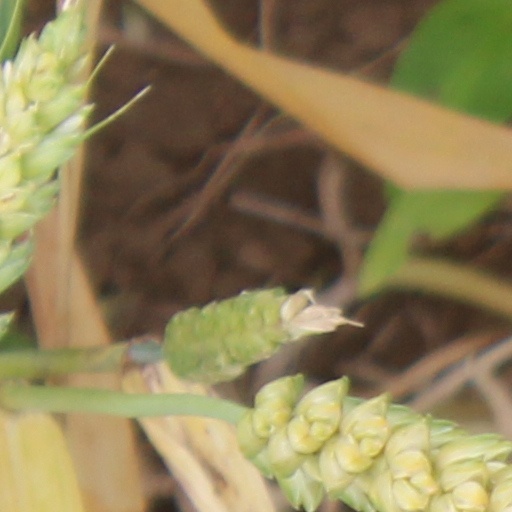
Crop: wheat